FIDE World Fischer Random Chess Championship 2019

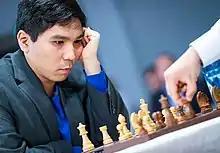
Wesley So, the winner of the FIDE World Fischer Random Chess Championship 2019.

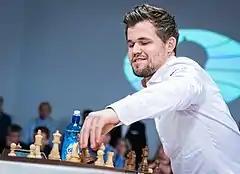
Magnus Carlsen finished in second place.

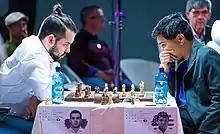
Ian Nepomniachtchi playing against Wesley So.

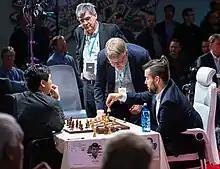
Ian Nepomniachtchi, while castling, lifted the rook before the king, which is not allowed.

The FIDE World Fischer Random Chess Championship 2019 (WFRCC) was the first world championship in Fischer random chess officially recognized by the international chess federation FIDE. Previous unofficial championships had been held, with the most recent winner being Magnus Carlsen in 2018. The competition started on April 28, 2019, with the first qualifying tournaments, which took place online and were open to all interested participants; and continued with further rounds up to the quarter-finals, which were also online. The semi-finals and final were played over the board between October 27 to November 2, 2019, in the Henie Onstad Kunstsenter in Bærum, Norway. The winner of the final was Wesley So, defeating Magnus Carlsen 13.5–2.5, to become the first FIDE world champion in Fischer random chess. Over the course of the competition, various time controls were applied, with longer games being weighted more heavily.